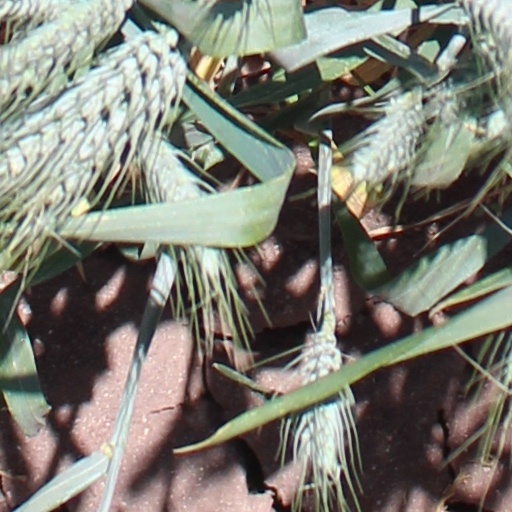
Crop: wheat